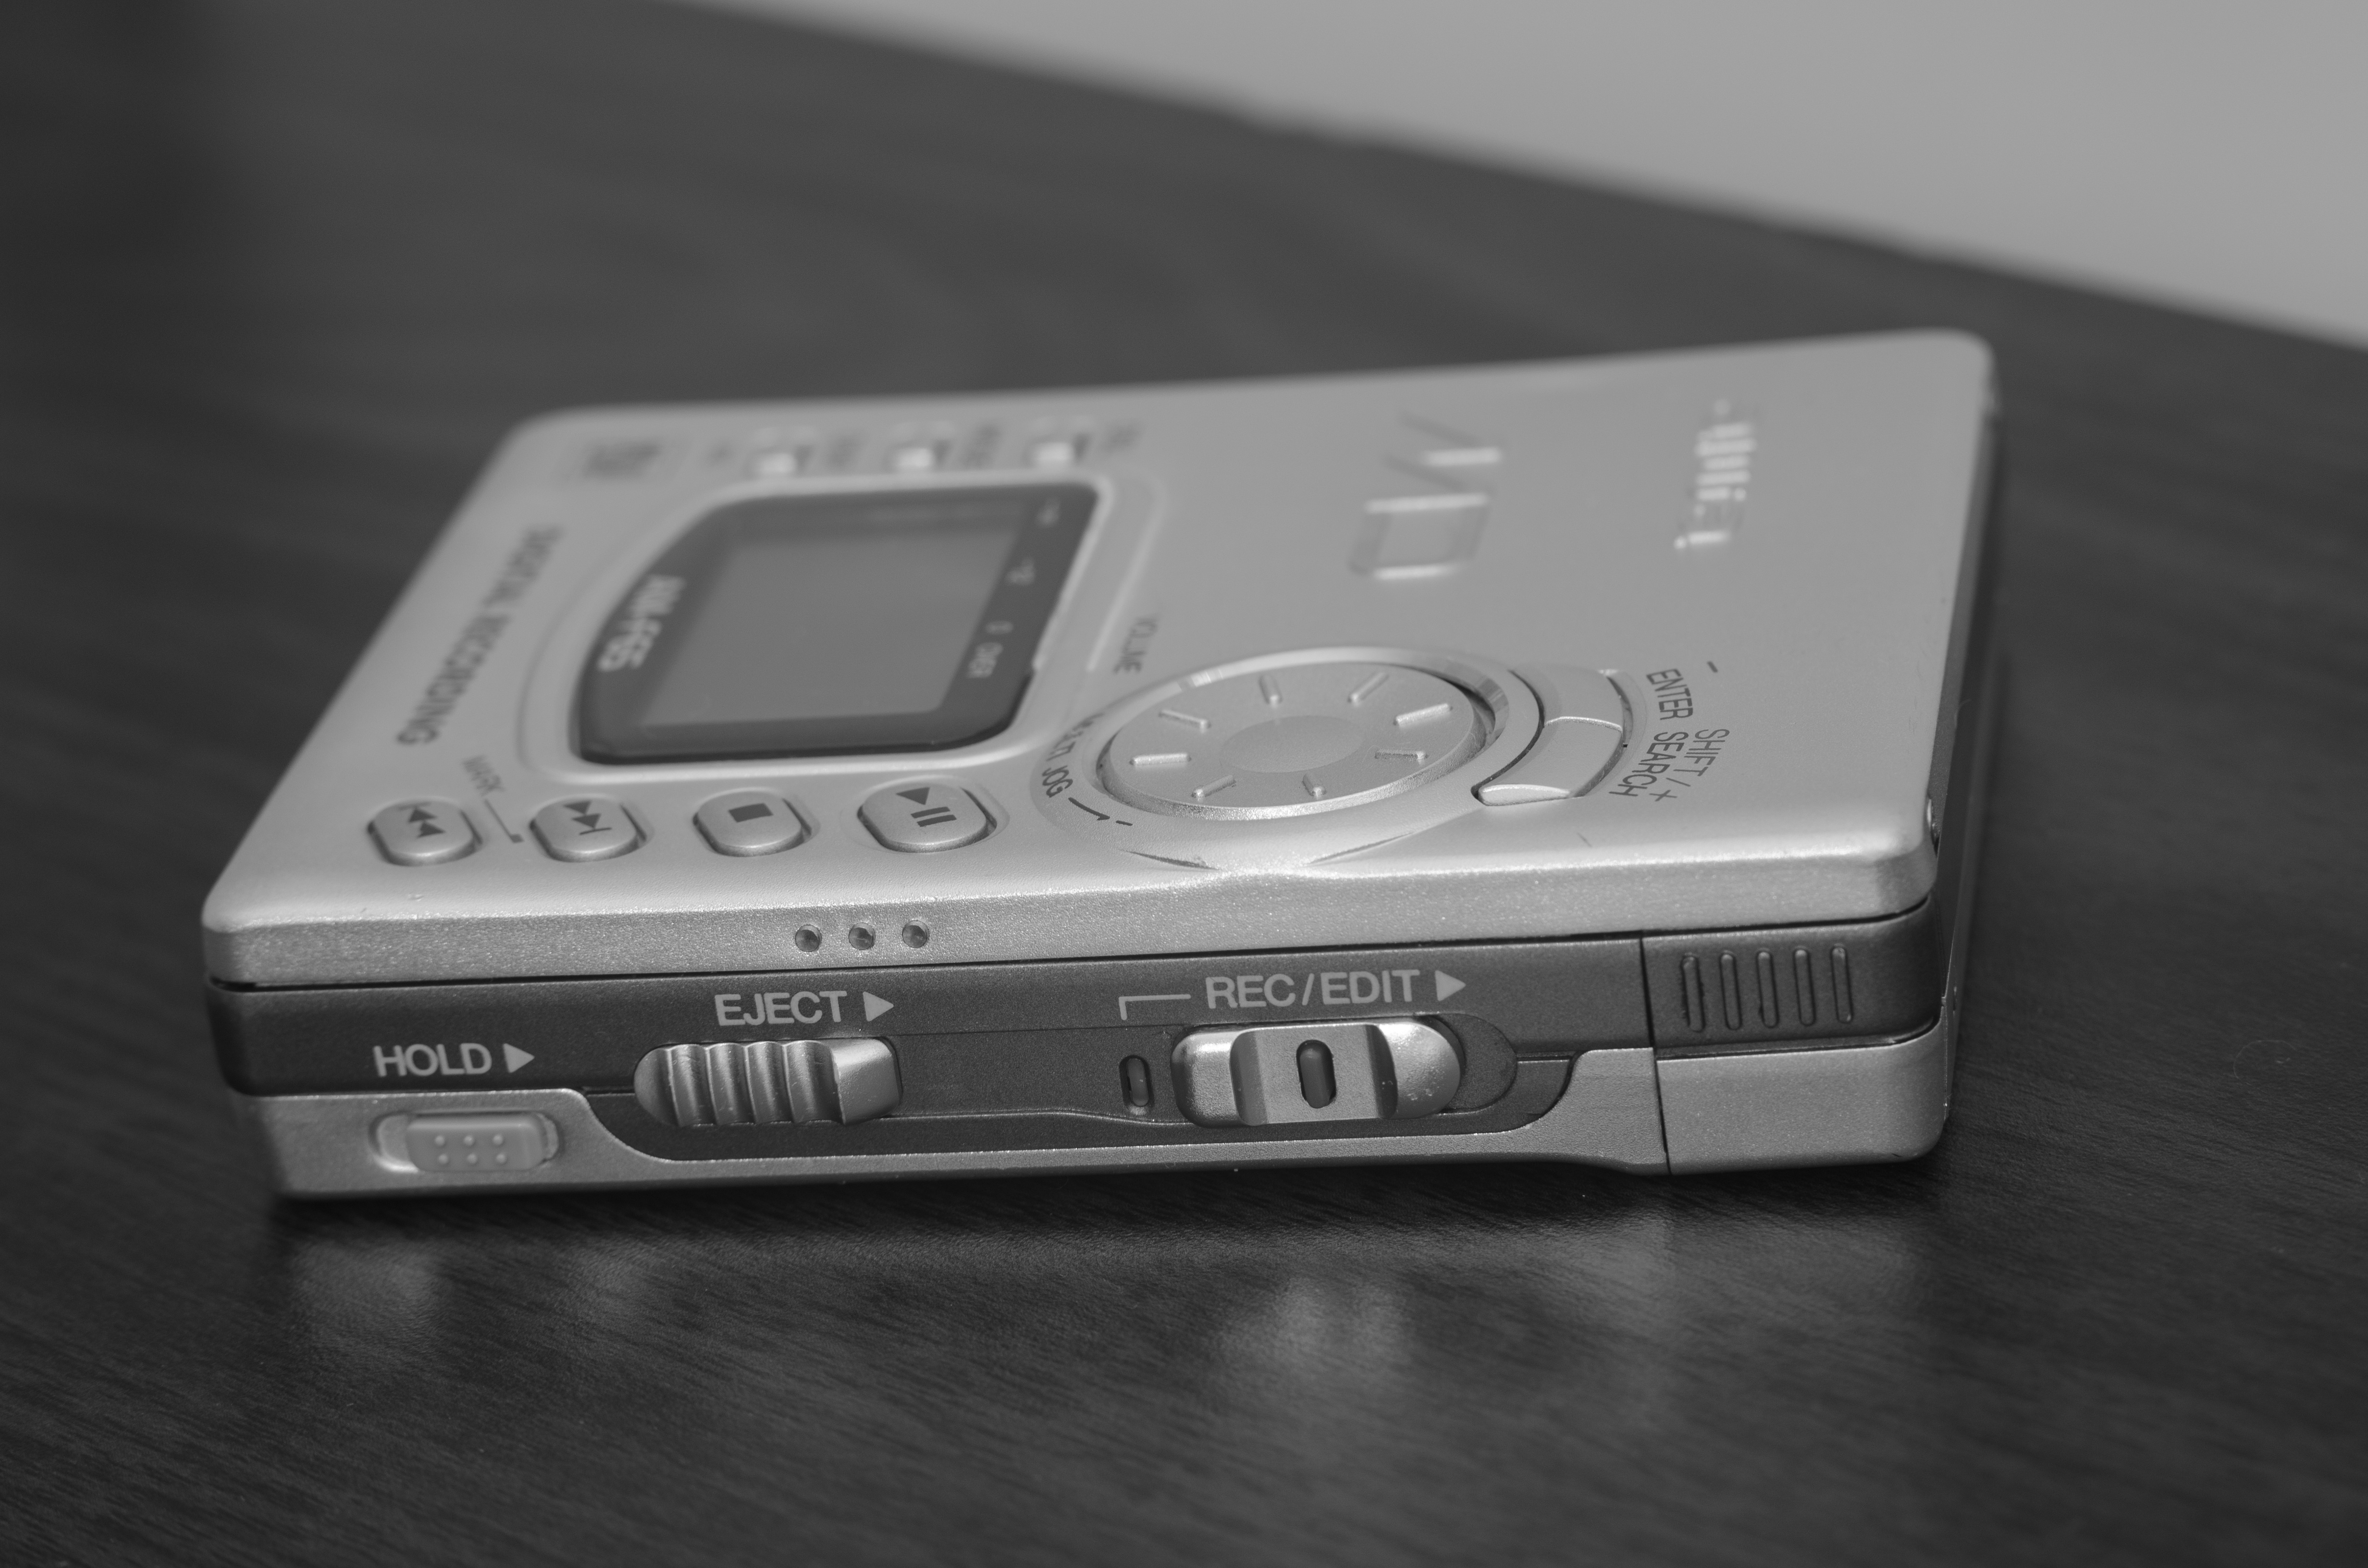
technology, gadget, product, digital camera, electronics, eye, multimedia, compact cassette